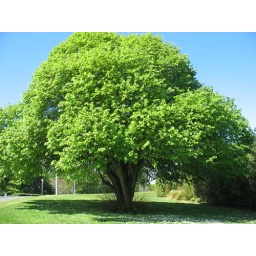
tree in all it's green glory near the Hamilton lake